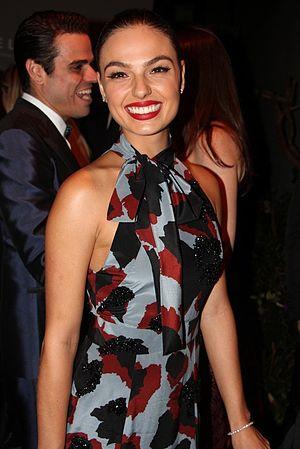
Isis Nable Valverde, née le 17 février 1987, est une actrice brésilienne qui a joué un rôle principal dans la telenovela de 2010 Ti Ti Ti et a participé à plusieurs autres telenovelas